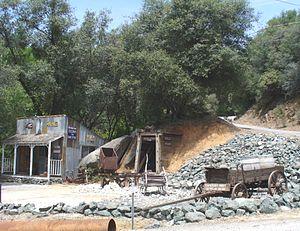
Rough and Ready est une census-designated place à l'ouest de Grass Valley dans le comté du Nevada, dans l'État de Californie.